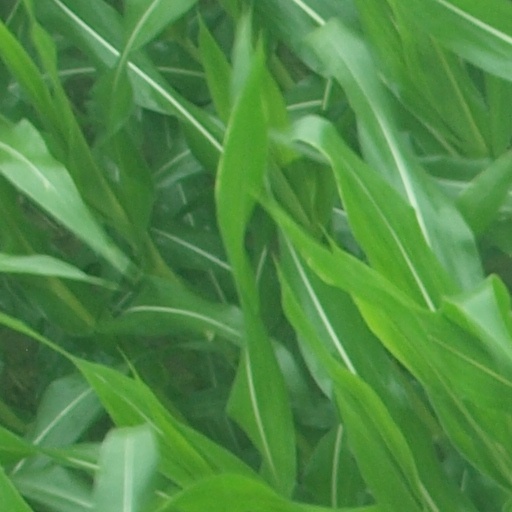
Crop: maize; corn